Minas Tirith (MERP)

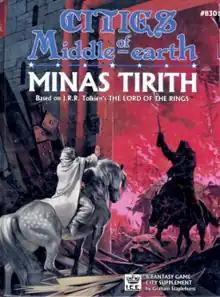
Cover art by Angus McBride

Minas Tirith is a sourcebook published by Iron Crown Enterprises (ICE) in 1988 as part of its series "Cities of Middle-earth". The book provides details about the city of Minas Tirith for use with the game "Middle-earth Role Playing" ("MERP"), itself based on the epic trilogy "Lord of the Rings" by J.R.R. Tolkien.